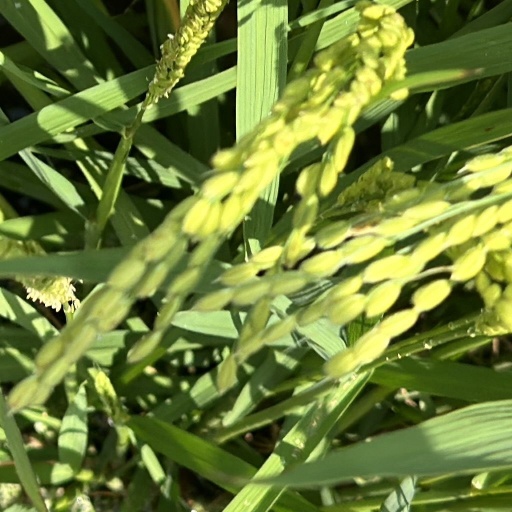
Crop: rice